Gene Pierson

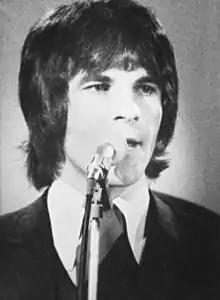
Gene Pierson on Bandstand in 1970

Stebbing was impressed and ended up managing Pierson encouraging him to change his stage name as there was already a US singer named Gene Chandler (aka "Duke of Earl"). The story is that Stebbing spotted a poster for Pearson's Soap over the singer's shoulder and both agreed with a change in spelling to Pierson. After signing with Stebbing's Zodiac label, temporary accommodation was arranged and Salvestrin (now Pierson) had a regular gig and income. He also appeared regularly with Wellington group, Cheshire Katt.